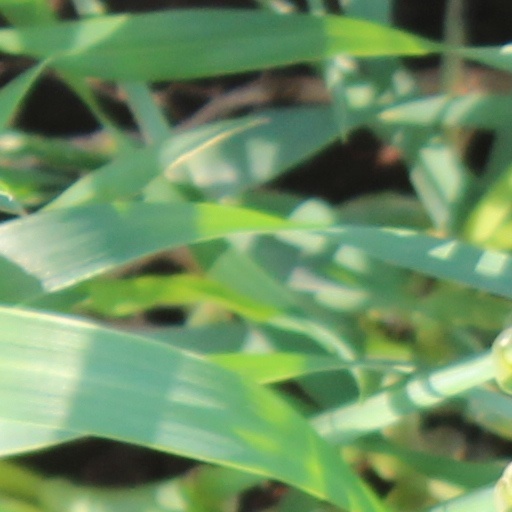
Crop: wheat